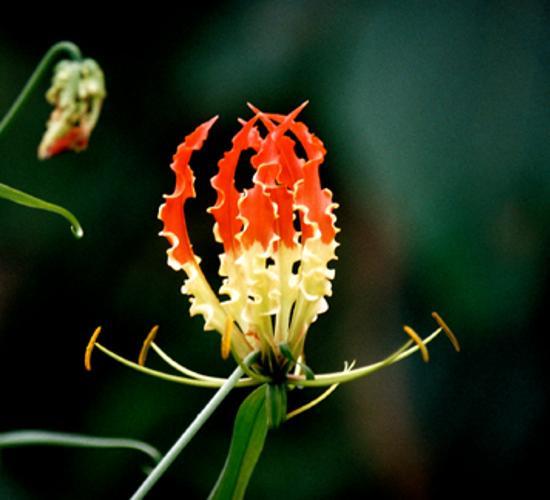
Label: fire lily